Angela Baraldi

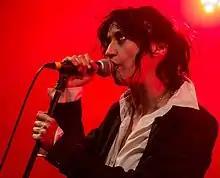
Baraldi in 2014

Angela Baraldi is an Italian actress and rock singer. She is best known for playing the lead role in the Gabriele Salvatores film and mini-series "Quo Vadis, Baby?", as well as her role in the Golden Globe 1996 "Best Foreign Language"-nominated film "Like Two Crocodiles".